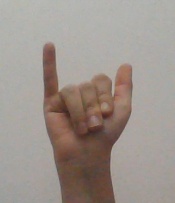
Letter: ya